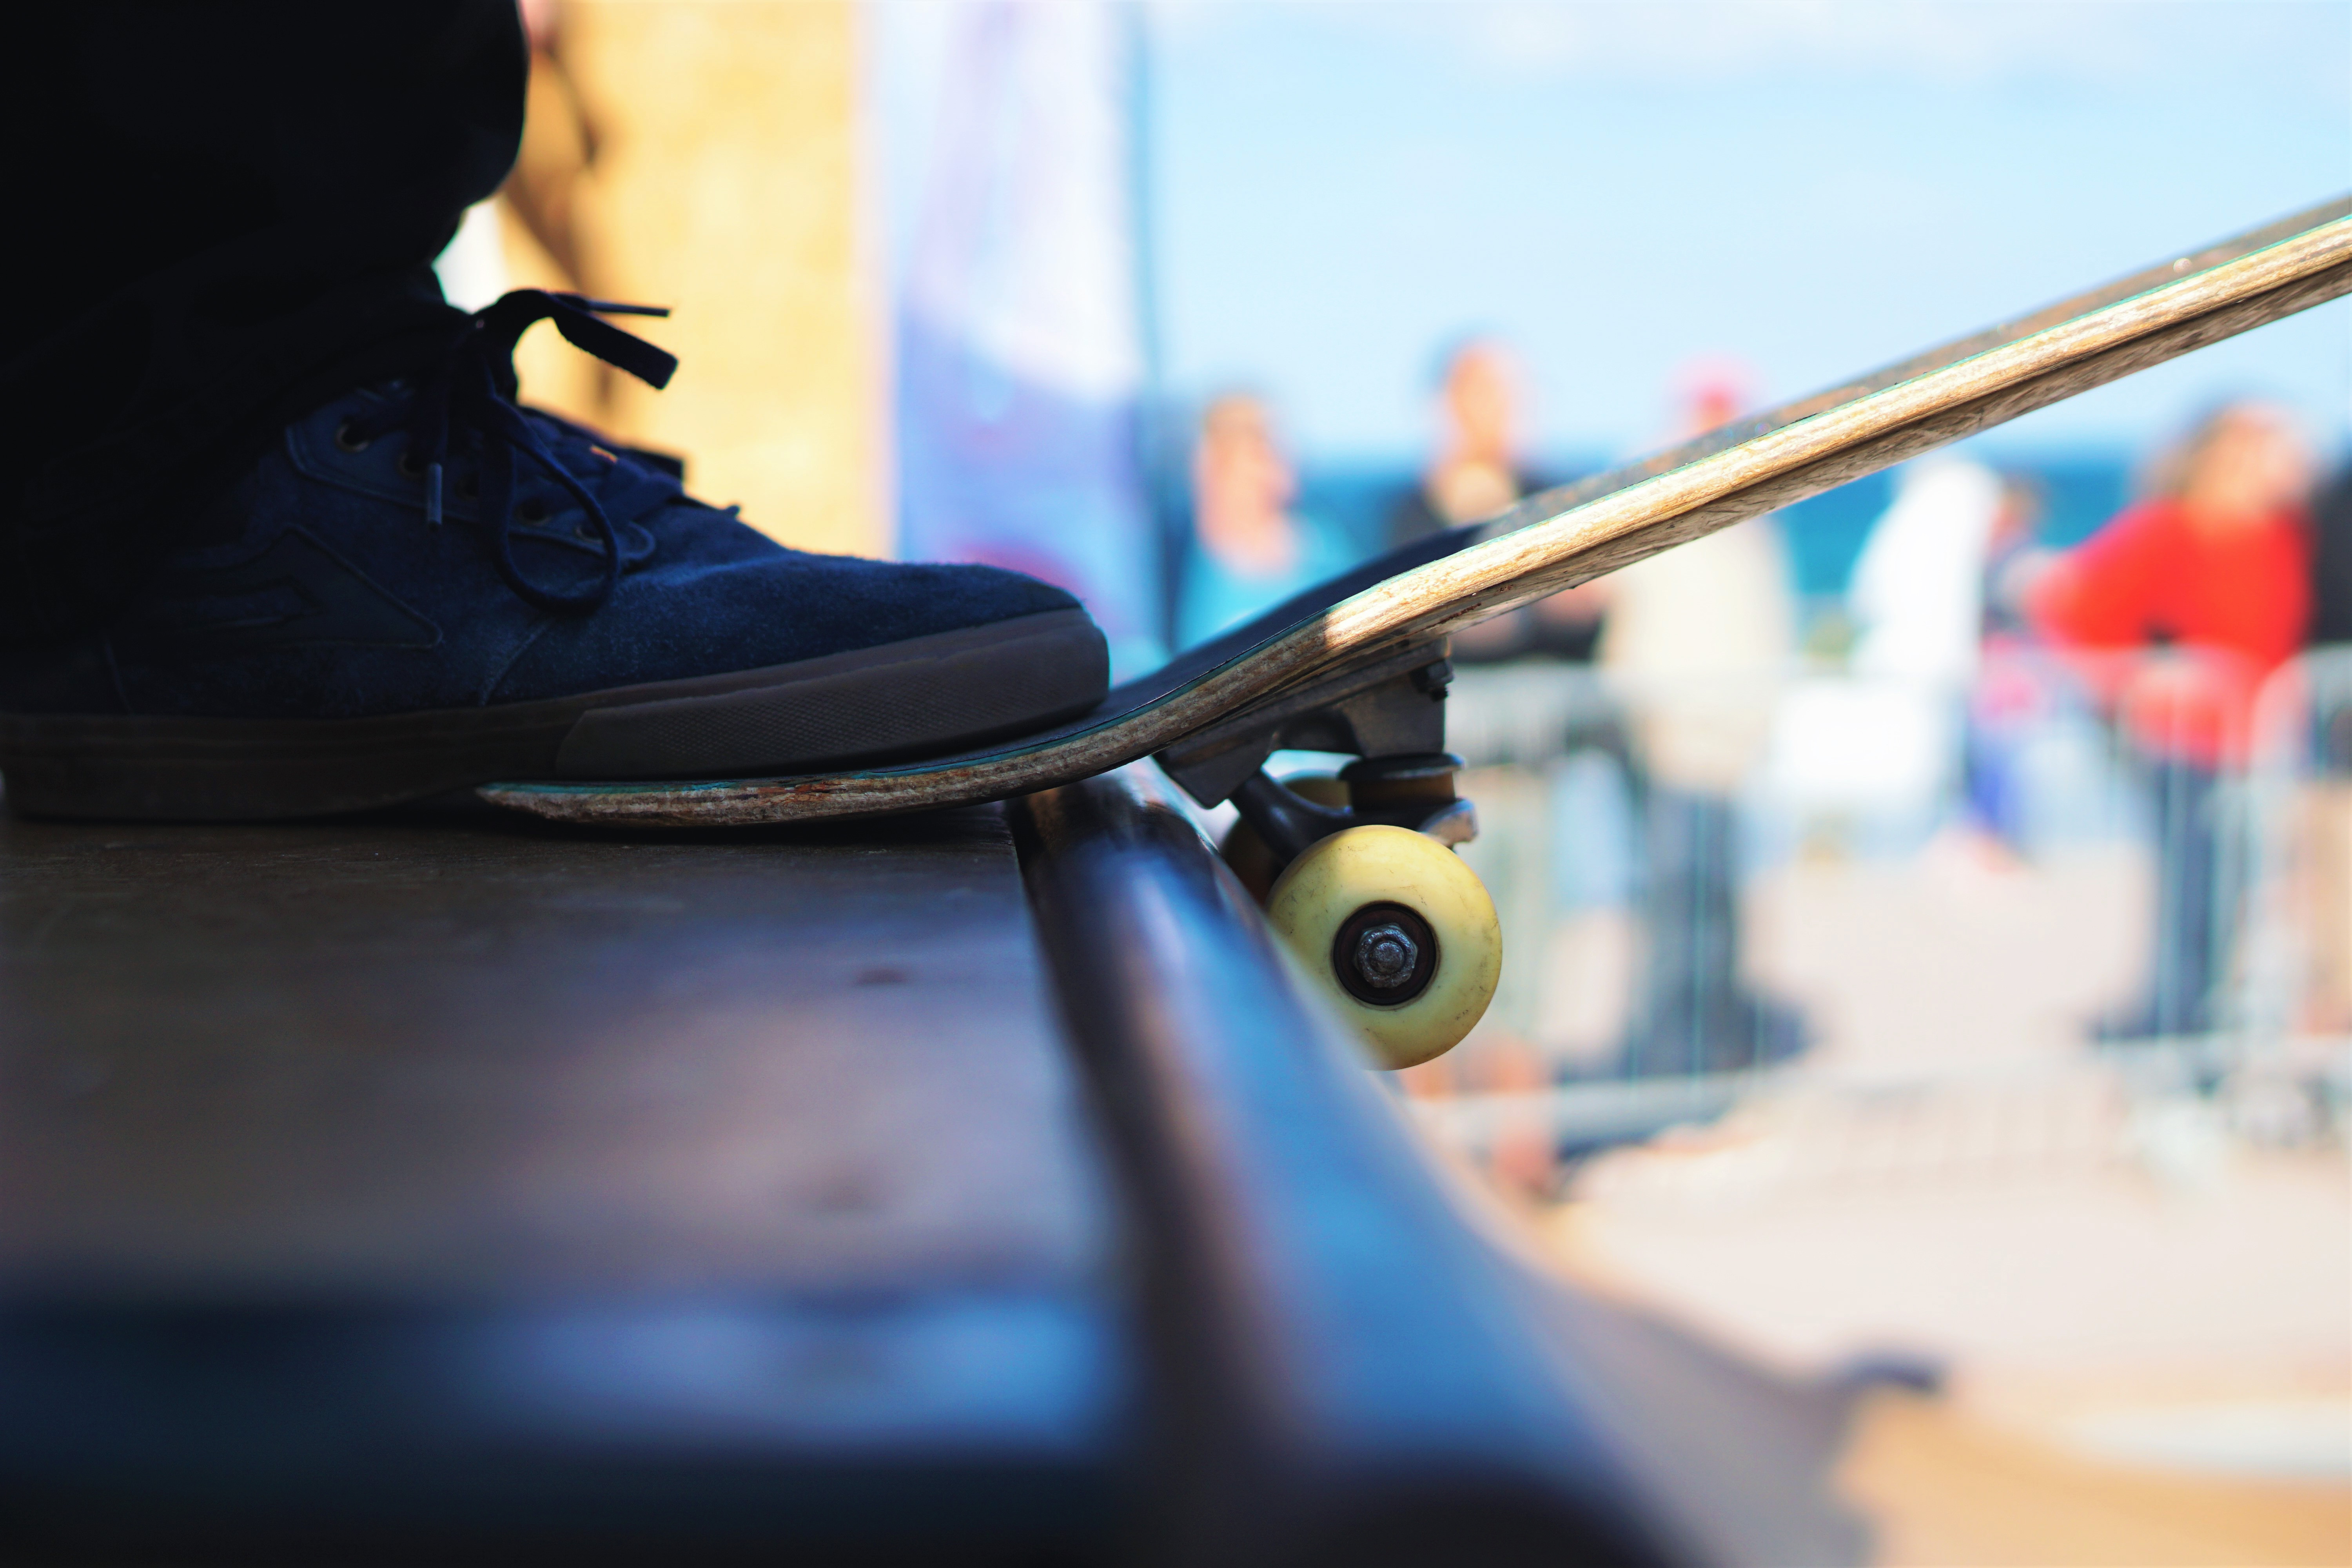
skateboard, longboard, Skateboarding Equipment, windshield, recreation, skateboarding, glass, sports equipment